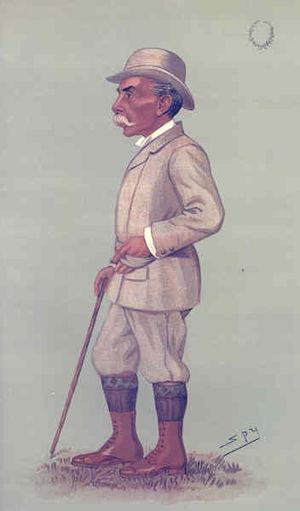
Alfred Austin, né le 30 mai 1835, mort le 21 juin 1913, est un poète anglais, qui a été nommé poète lauréat en 1896 après la mort de Tennyson. Sa poésie conservatrice est peu créative, représente bien l'art officiel de l'époque victorienne et il est aujourd'hui peu étudié dans les écoles anglaises.